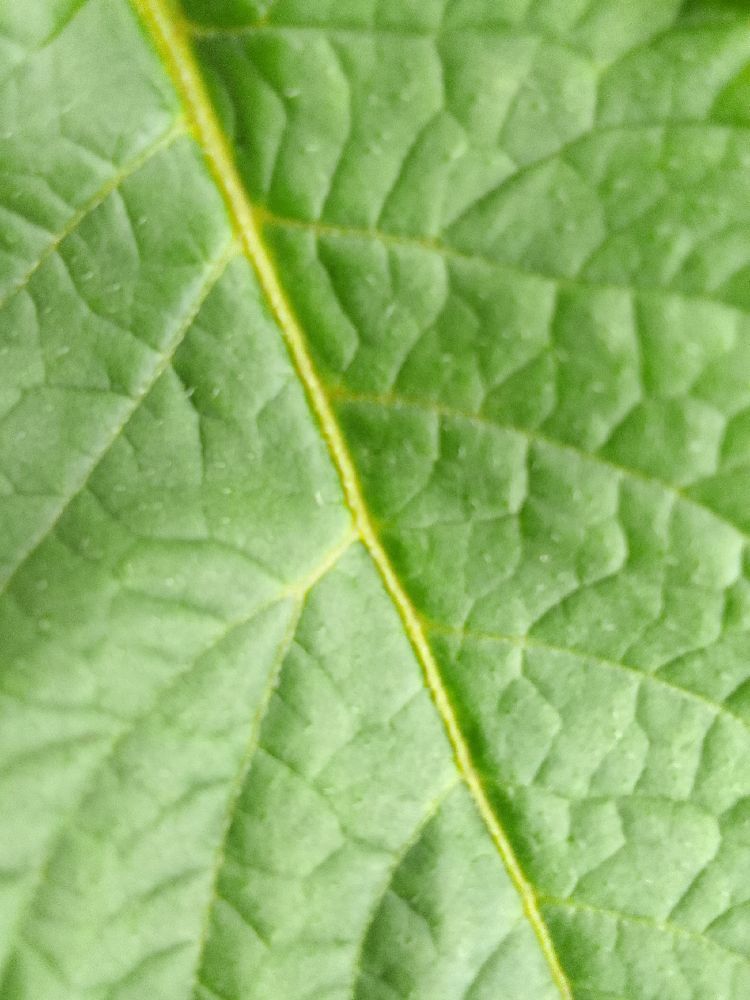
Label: Healthy